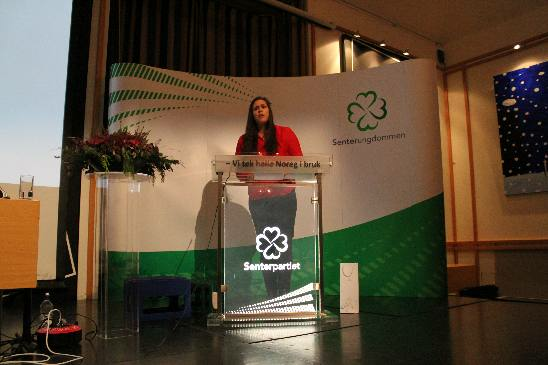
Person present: Yes